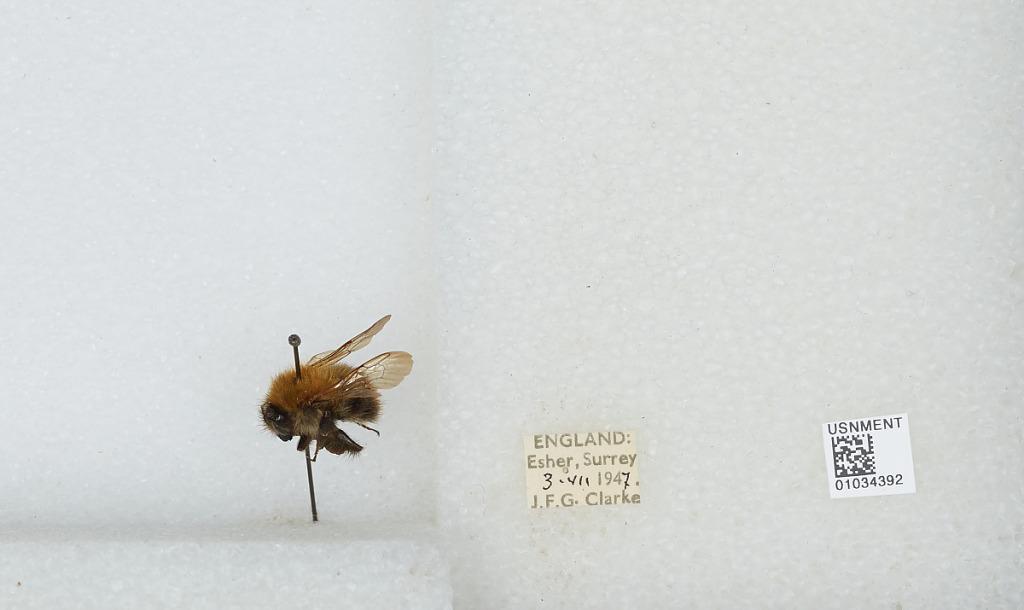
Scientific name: Bombus (Thoracobombus) pascuorum (Scopoli)
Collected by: J. Clarke
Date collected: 1947-7-3
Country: United Kingdom
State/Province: England
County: Surrey
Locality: Esher
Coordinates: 51.3691, -0.365